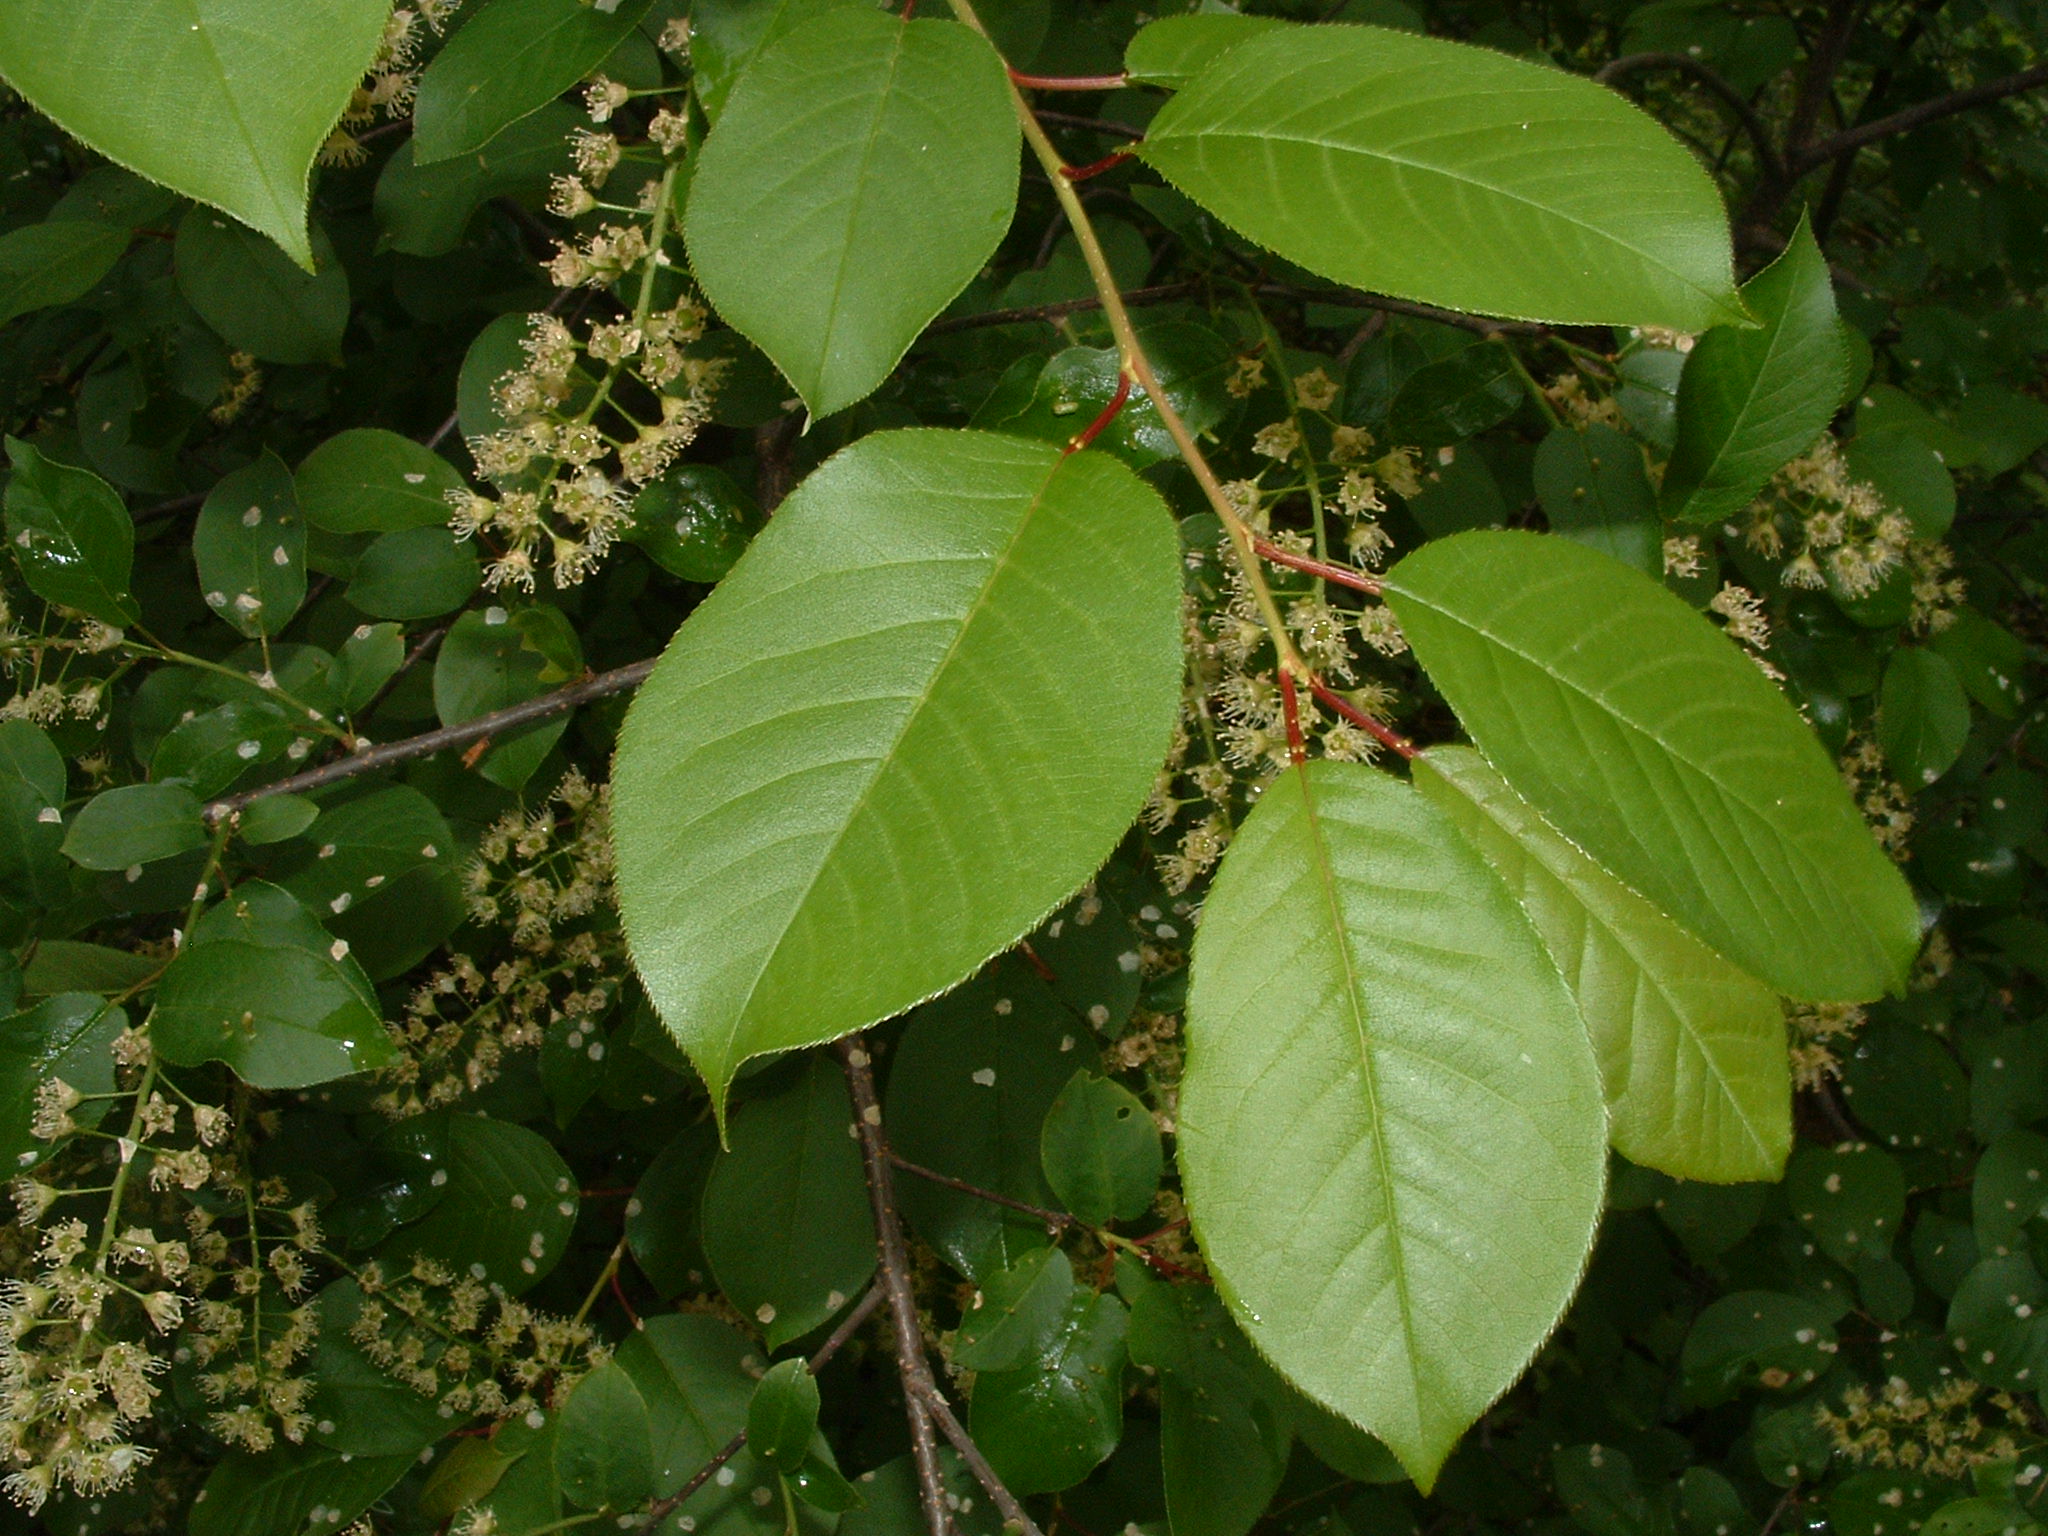
Labels: Cherry leaf, Cherry leaf, Cherry leaf, Cherry leaf, Cherry leaf